Nightwing

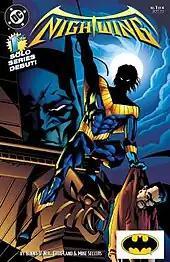
Cover of "Nightwing" #1 (September 1995). Art by Brian Stelfreeze.

Due to Nightwing's growing popularity, DC Comics published a one-shot issue and a four-part miniseries in 1995.